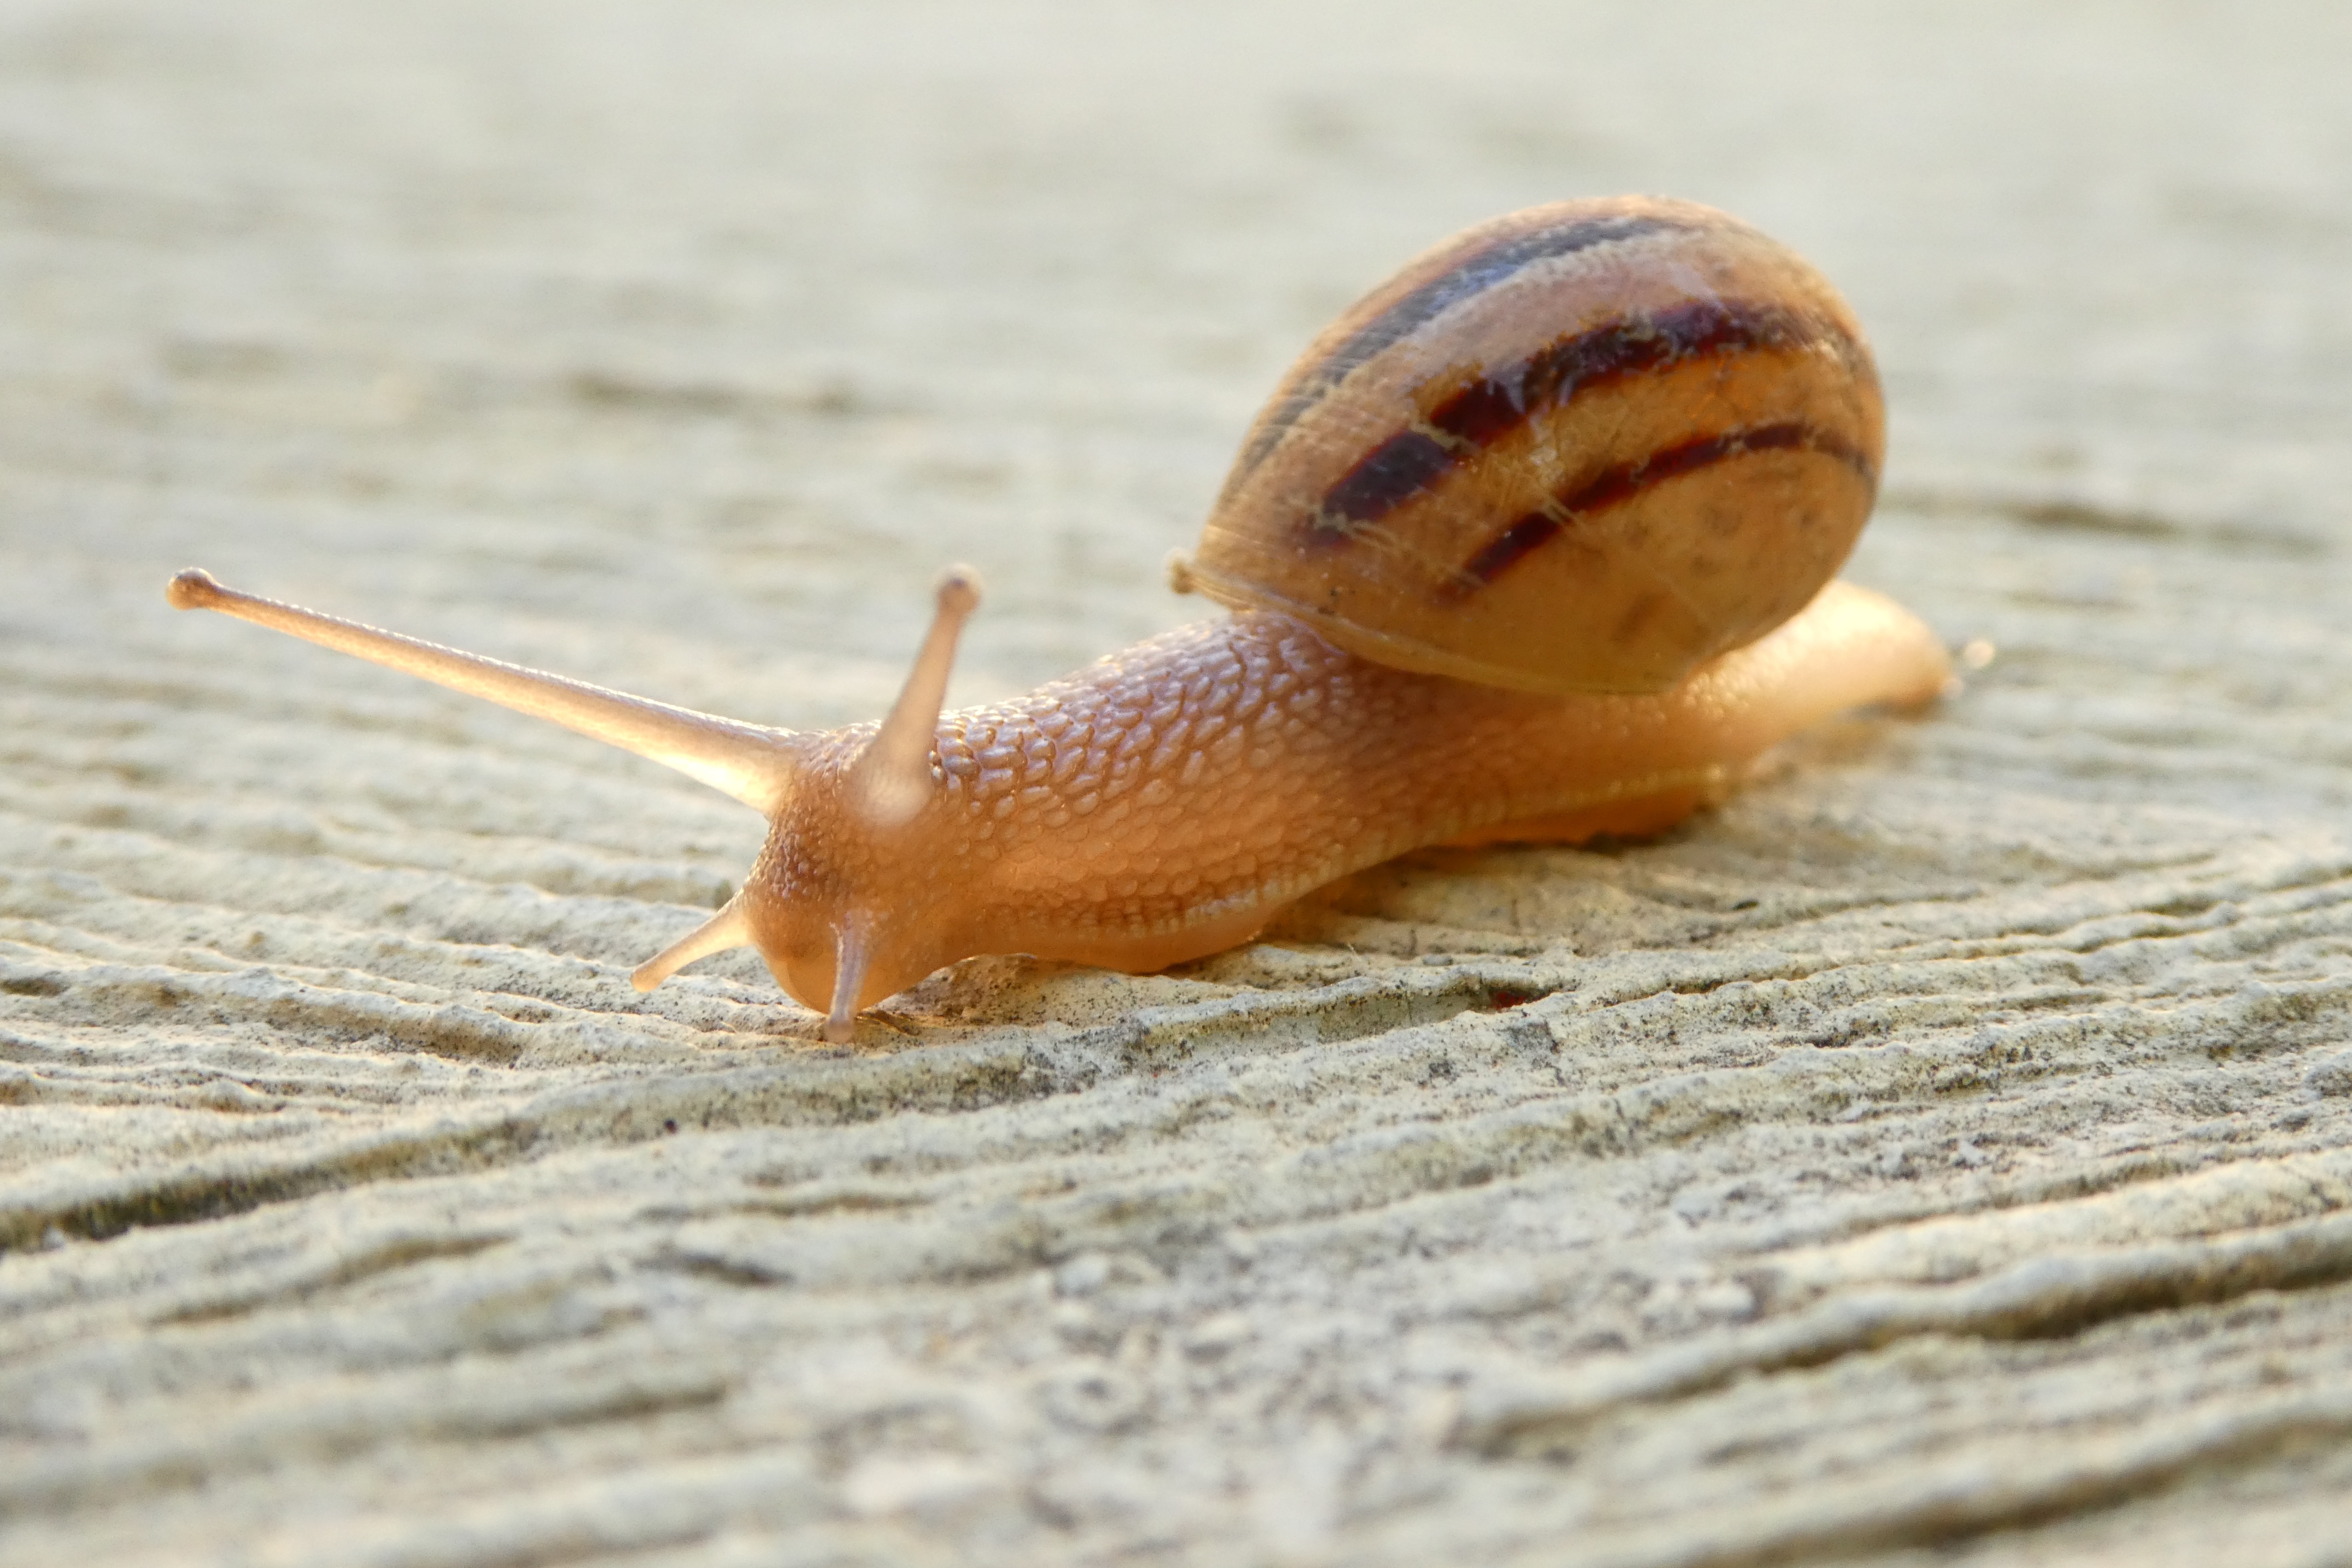
close, fauna, shell, invertebrate, close up, mollusk, snail, animals, molluscs, slug, schnecken, macro photography, slowly, sea snail, snails and slugs